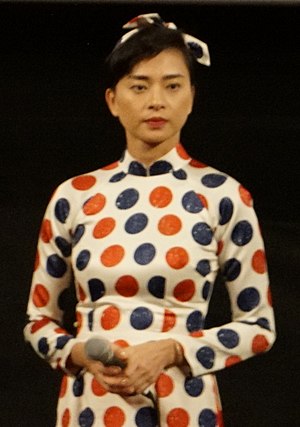
Ngô Thanh Vân
Ngô Thanh Vân er en vietnamesisk skuespillerinde og sanger.